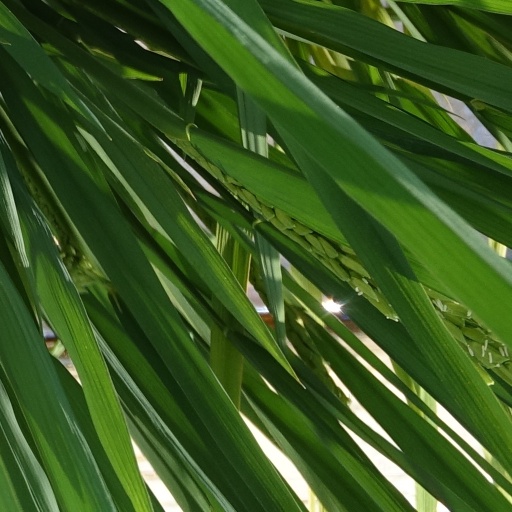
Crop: rice